The Blood Spattered Bride

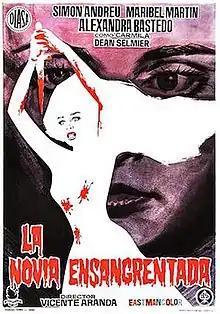
Spanish theatrical release poster

The Blood Spattered Bride is a 1972 Spanish horror film written and directed by Vicente Aranda, based on the 1872 vampire novella "Carmilla" by Joseph Sheridan Le Fanu. It stars Simón Andreu, Maribel Martín, and Alexandra Bastedo. The film attained cult film status for its mix of horror, vampirism, rejection of fascism, and progressive ideas on gender and sexuality. A well-known US trailer advertising a double feature of this film paired with the 1974 horror film "I Dismember Mama" was filmed in the style of a news report covering the "story" of an audience member who had gone insane while watching the films.